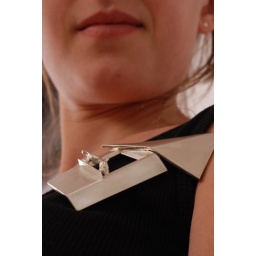
Brooch in silver --&amp;gt; Bird house